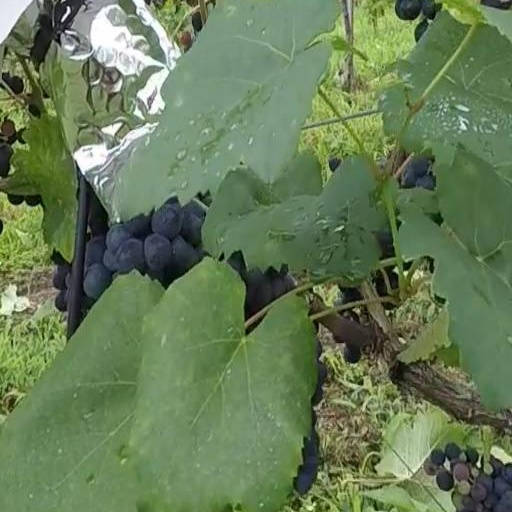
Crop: grape